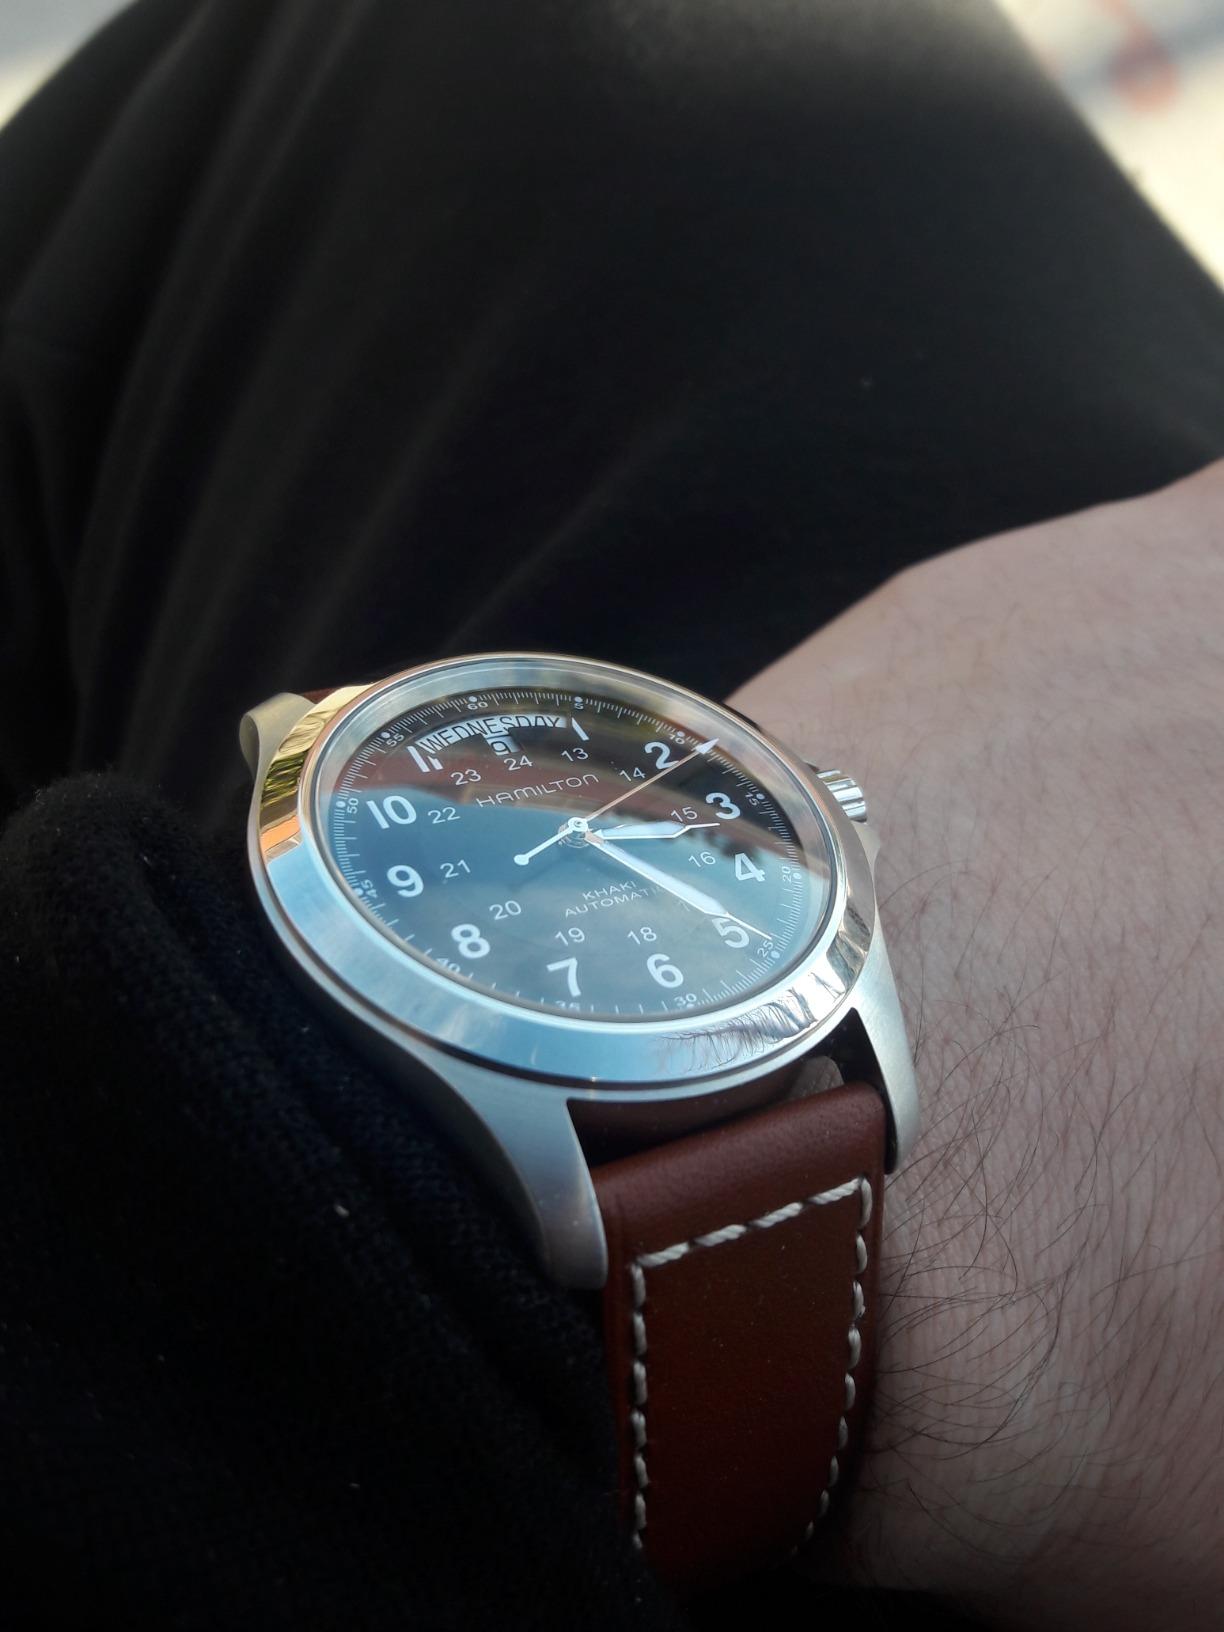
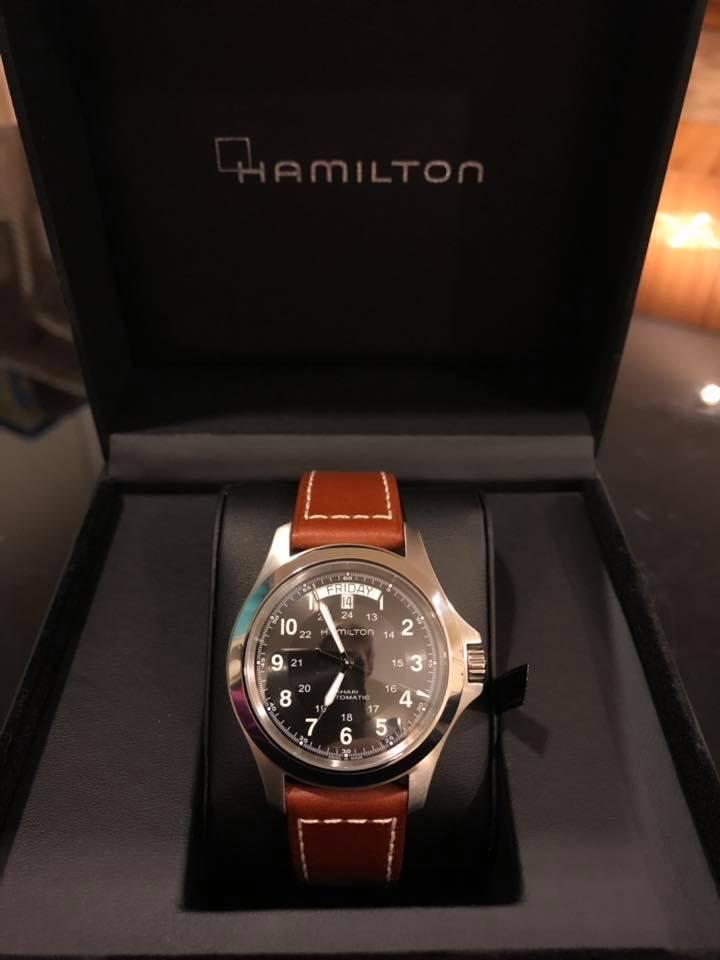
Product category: accessories_watch
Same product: yes